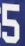
Number: 5